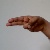
The image shows a hand gesture representing the letter 'H' in Indian Sign Language.